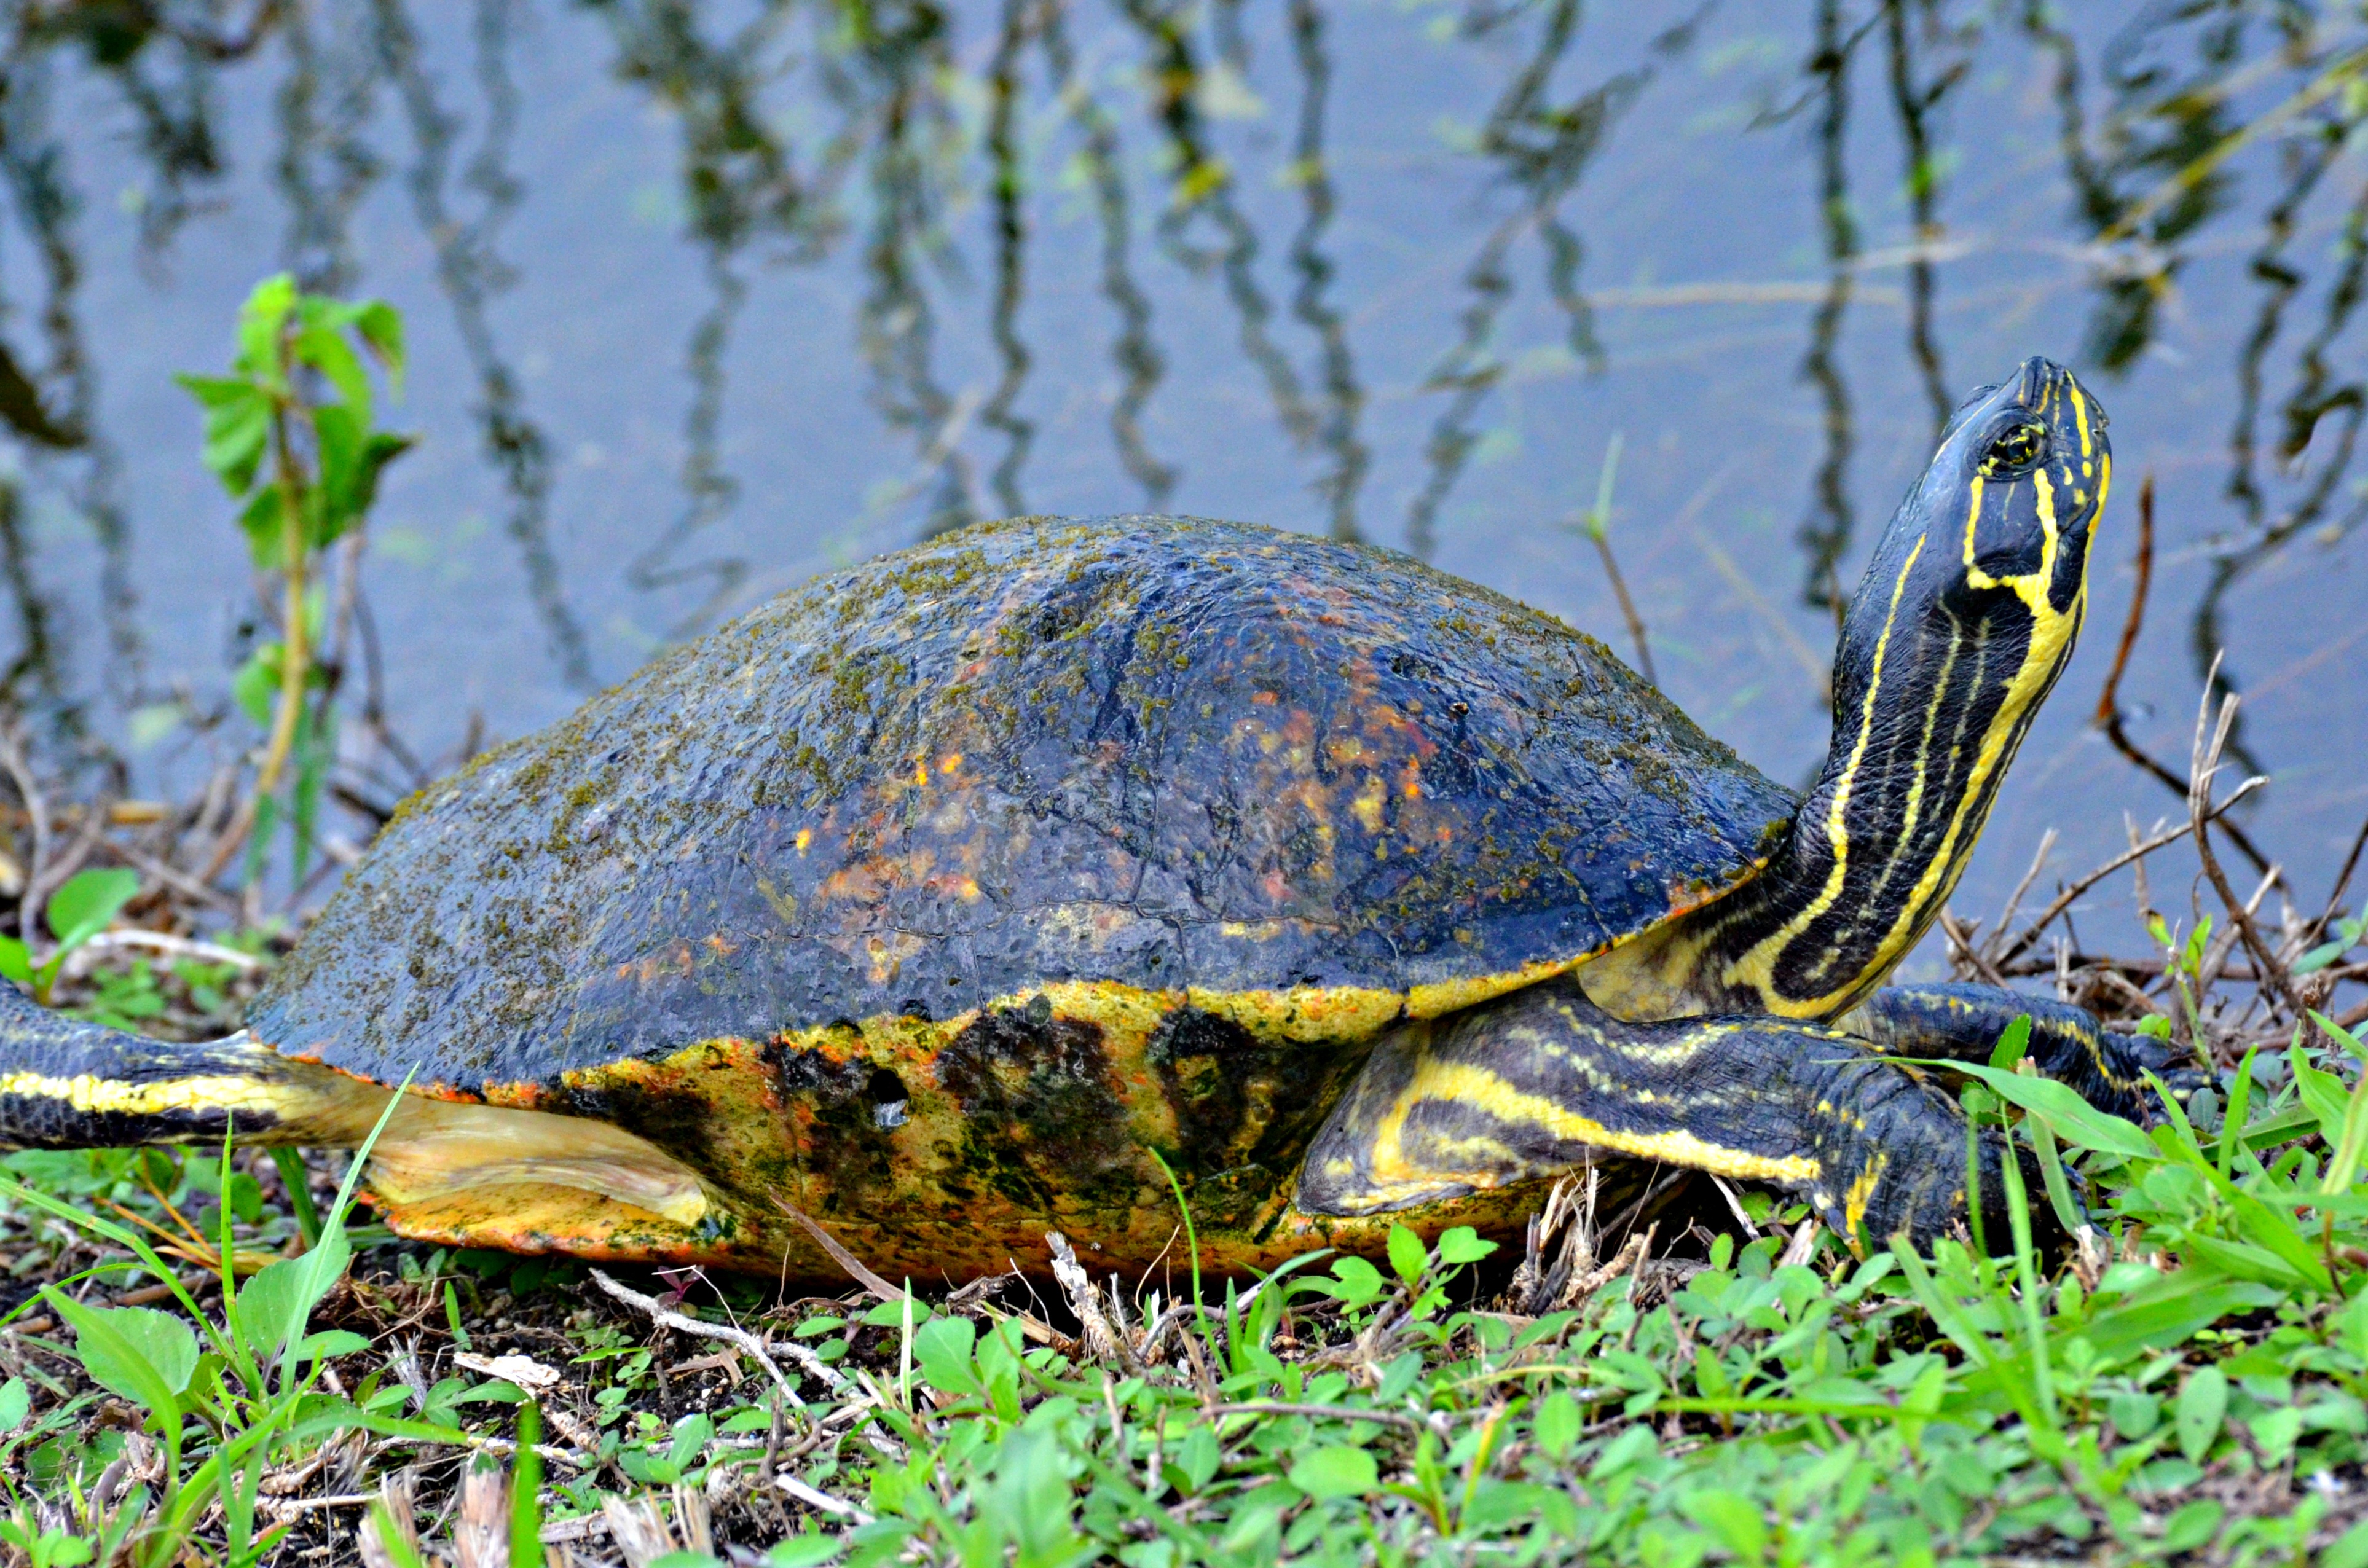
water, nature, grass, outdoor, animal, wildlife, park, turtle, reptile, fauna, national, tortoise, vertebrate, box turtle, florida, everglades, emydidae, everglades national park